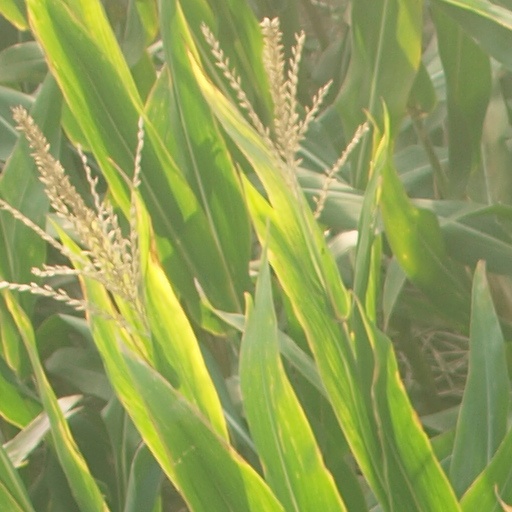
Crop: maize; corn